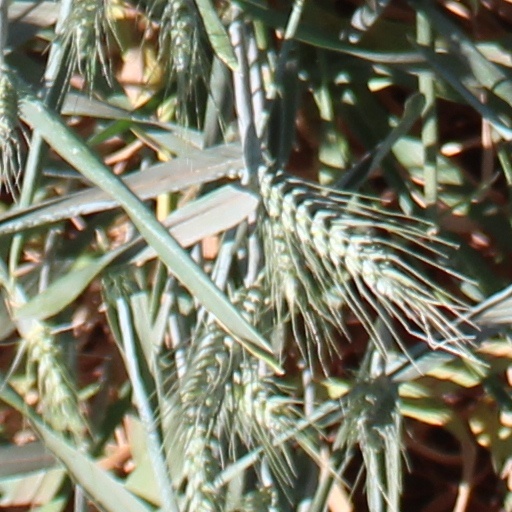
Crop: wheat